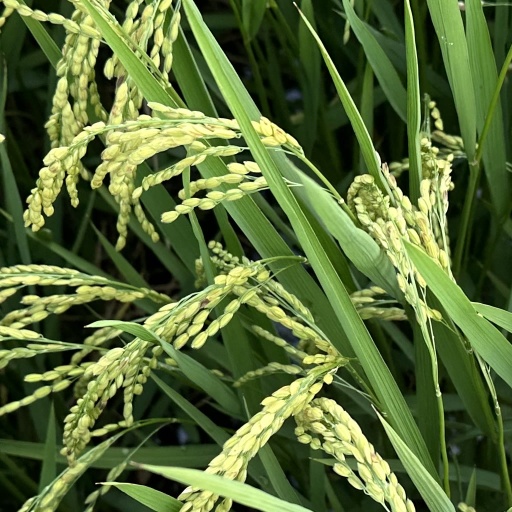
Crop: rice